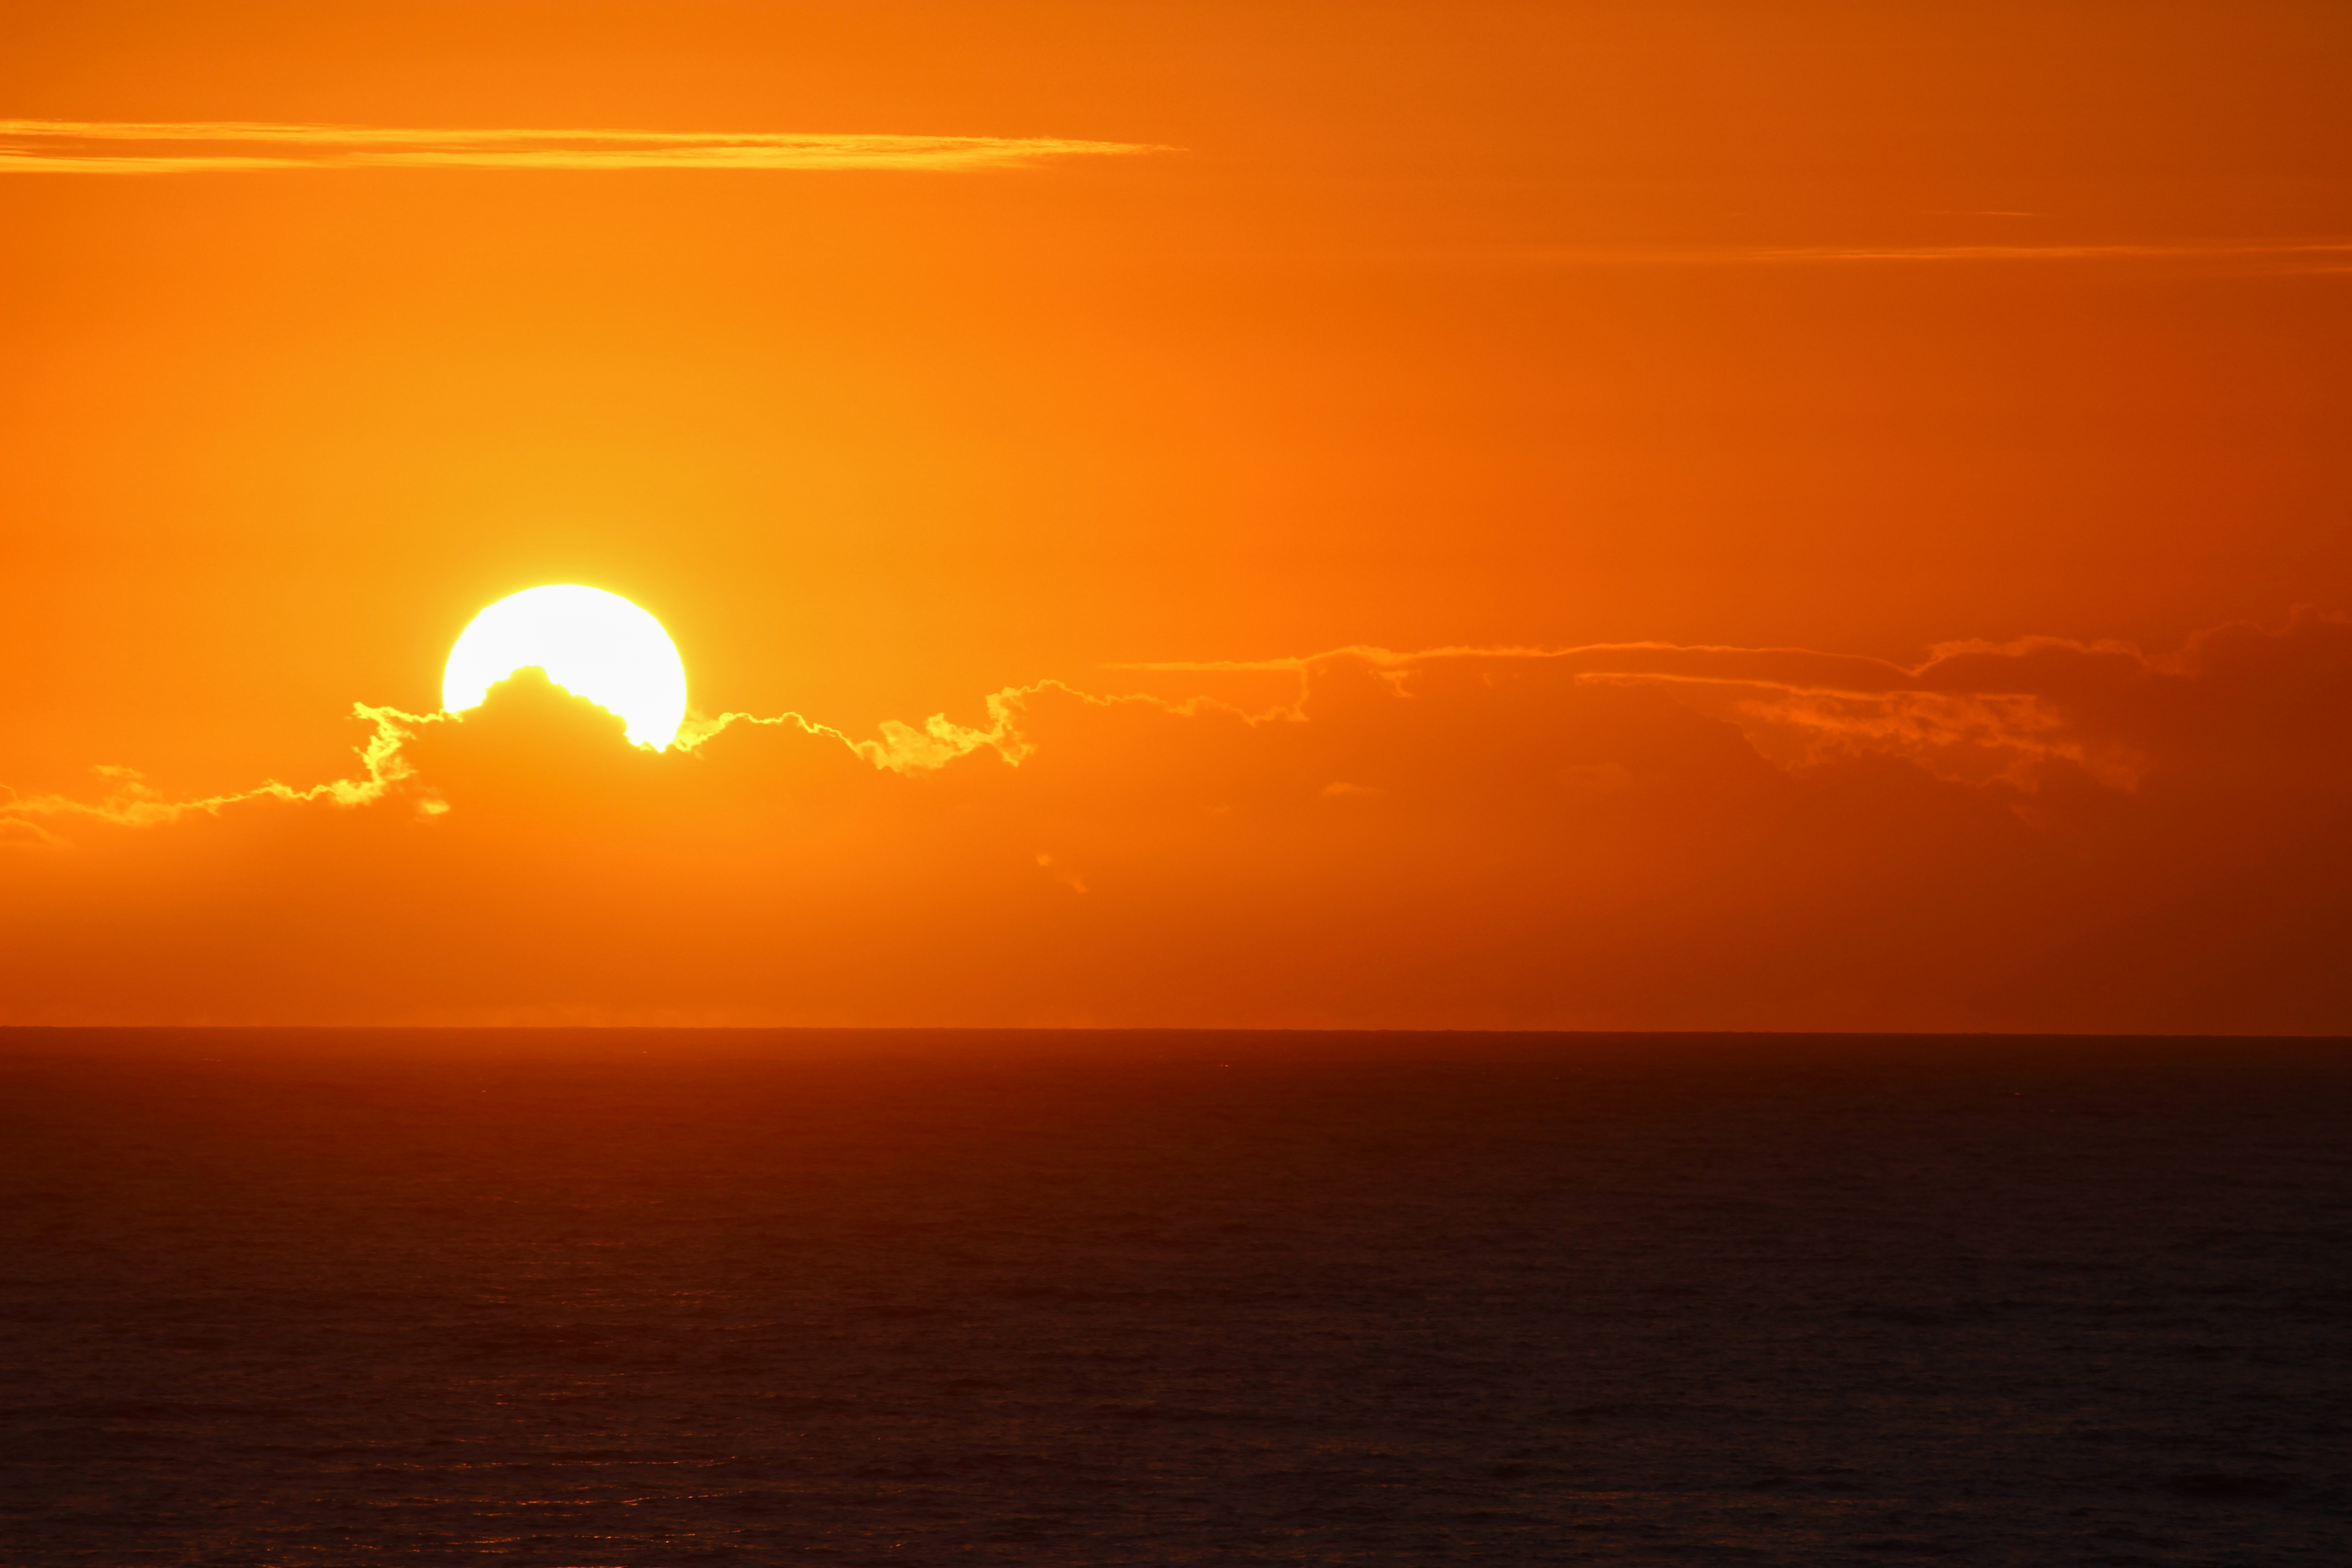
cloud, sky, atmosphere, ecoregion, afterglow, water, amber, dusk, orange, red sky at morning, sunset, sunrise, atmospheric phenomenon, astronomical object, horizon, cumulus, heat, sun, landscape, calm, natural landscape, dawn, event, evening, ocean, wind wave, sound, celestial event, art, wildlife, wave, lens flare, backlighting, tropics, sea, vacation, reflection